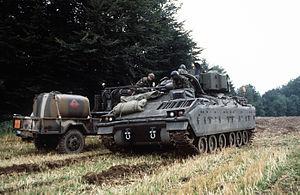
Le Département de la Défense des États-Unis est l’un des plus gros consommateurs d’énergie au monde, consommant à lui seul 93 % de la quantité totale de carburant du gouvernement américain en 2007. Au cours de l’année 2006, le DoD a utilisé près de 30 000 gigawattheures d’électricité, pour un coût de près de 2,2 milliards de dollars.